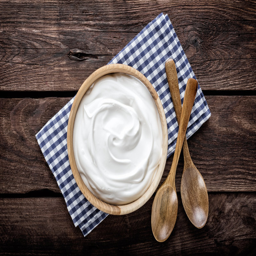
a bowl of plain yoghurt on a wooden table